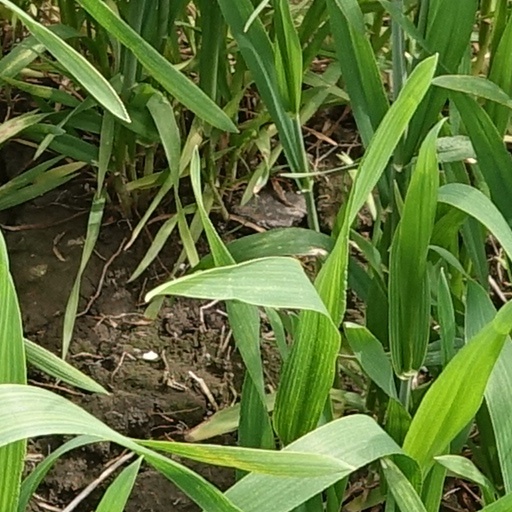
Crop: wheat